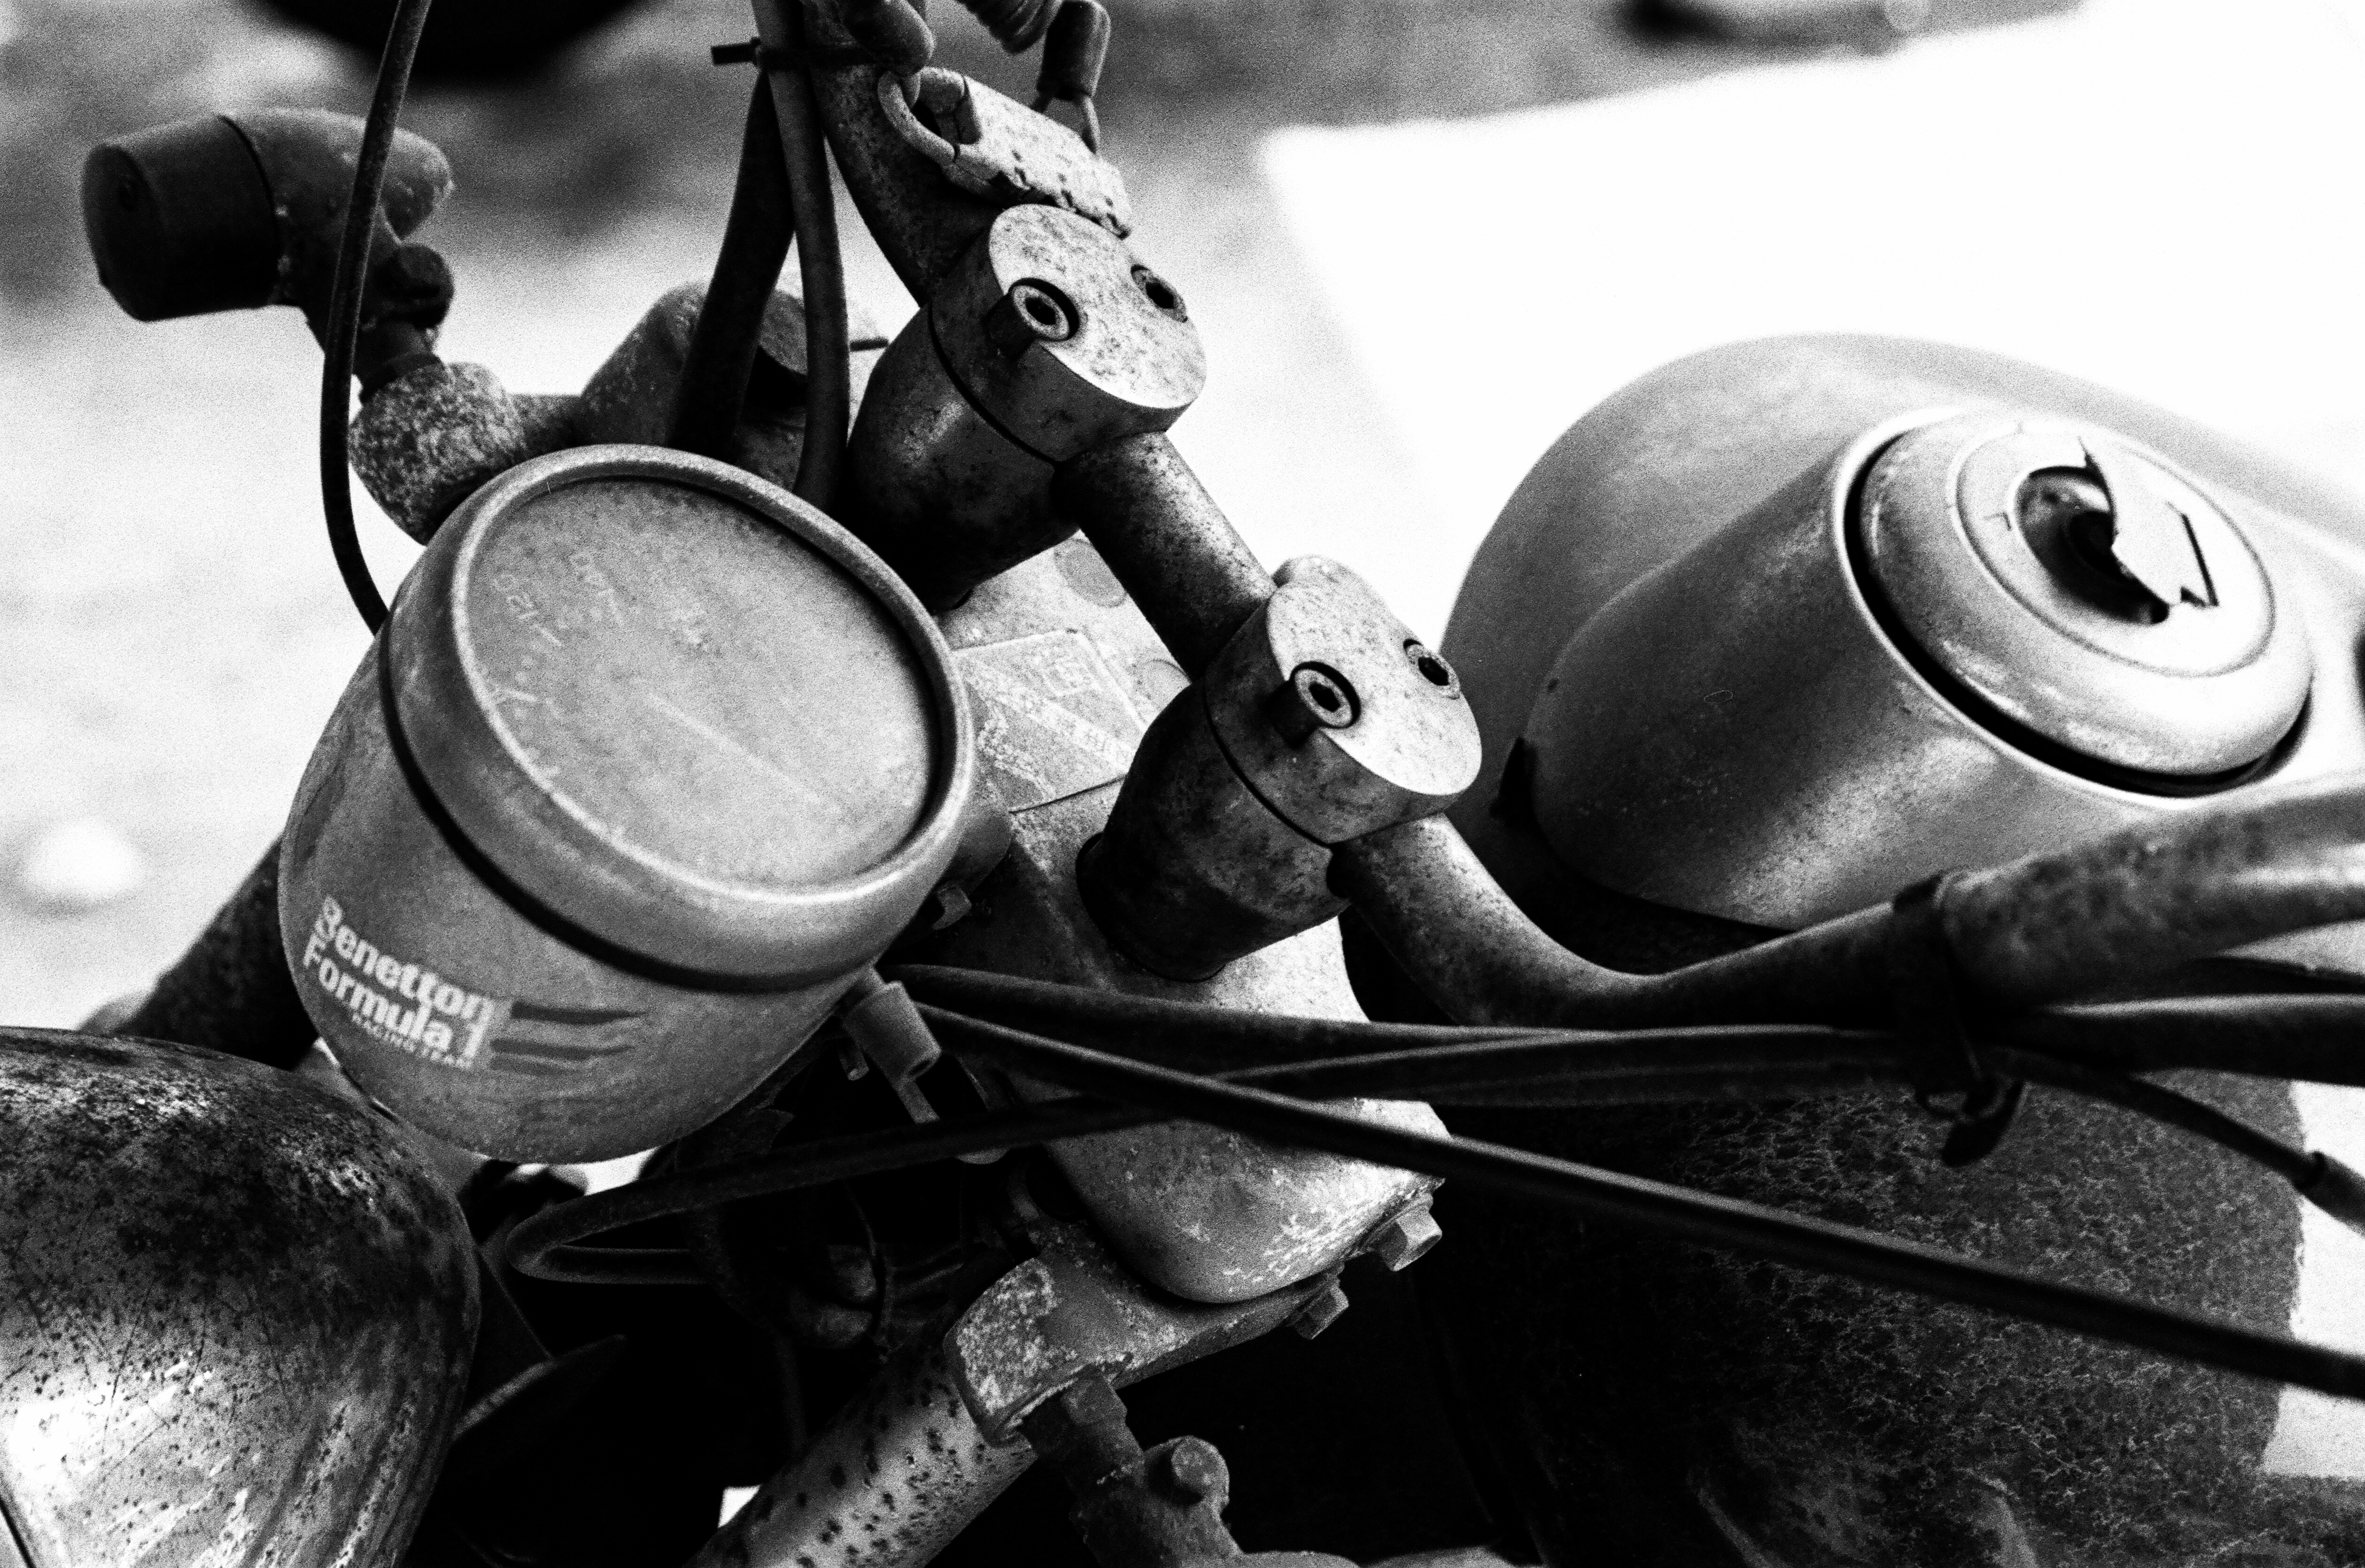
black and white, road, travel, transportation, transport, vehicle, motorcycle, ride, black, monochrome, bw, motor, motorbikes, monochrome photography